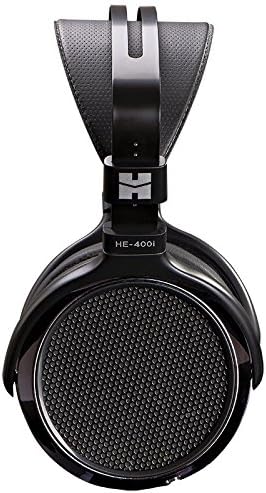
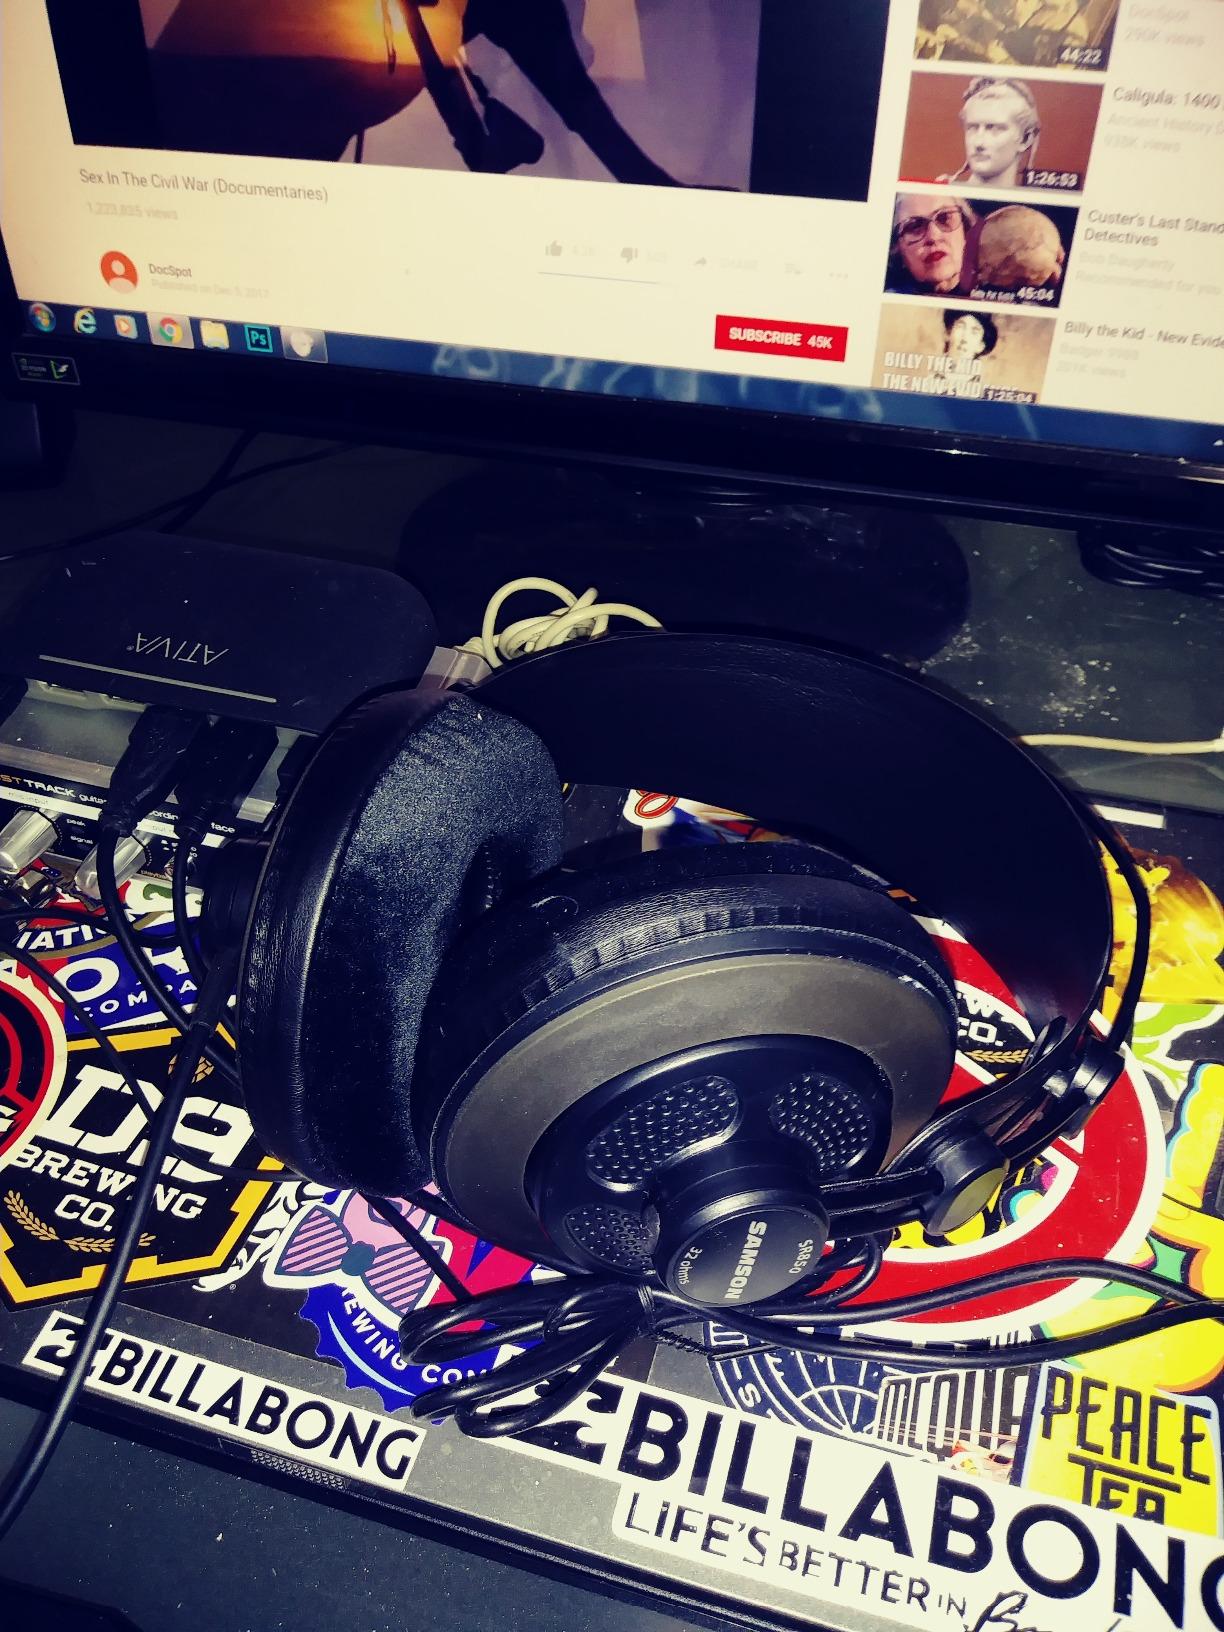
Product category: headphones
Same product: no